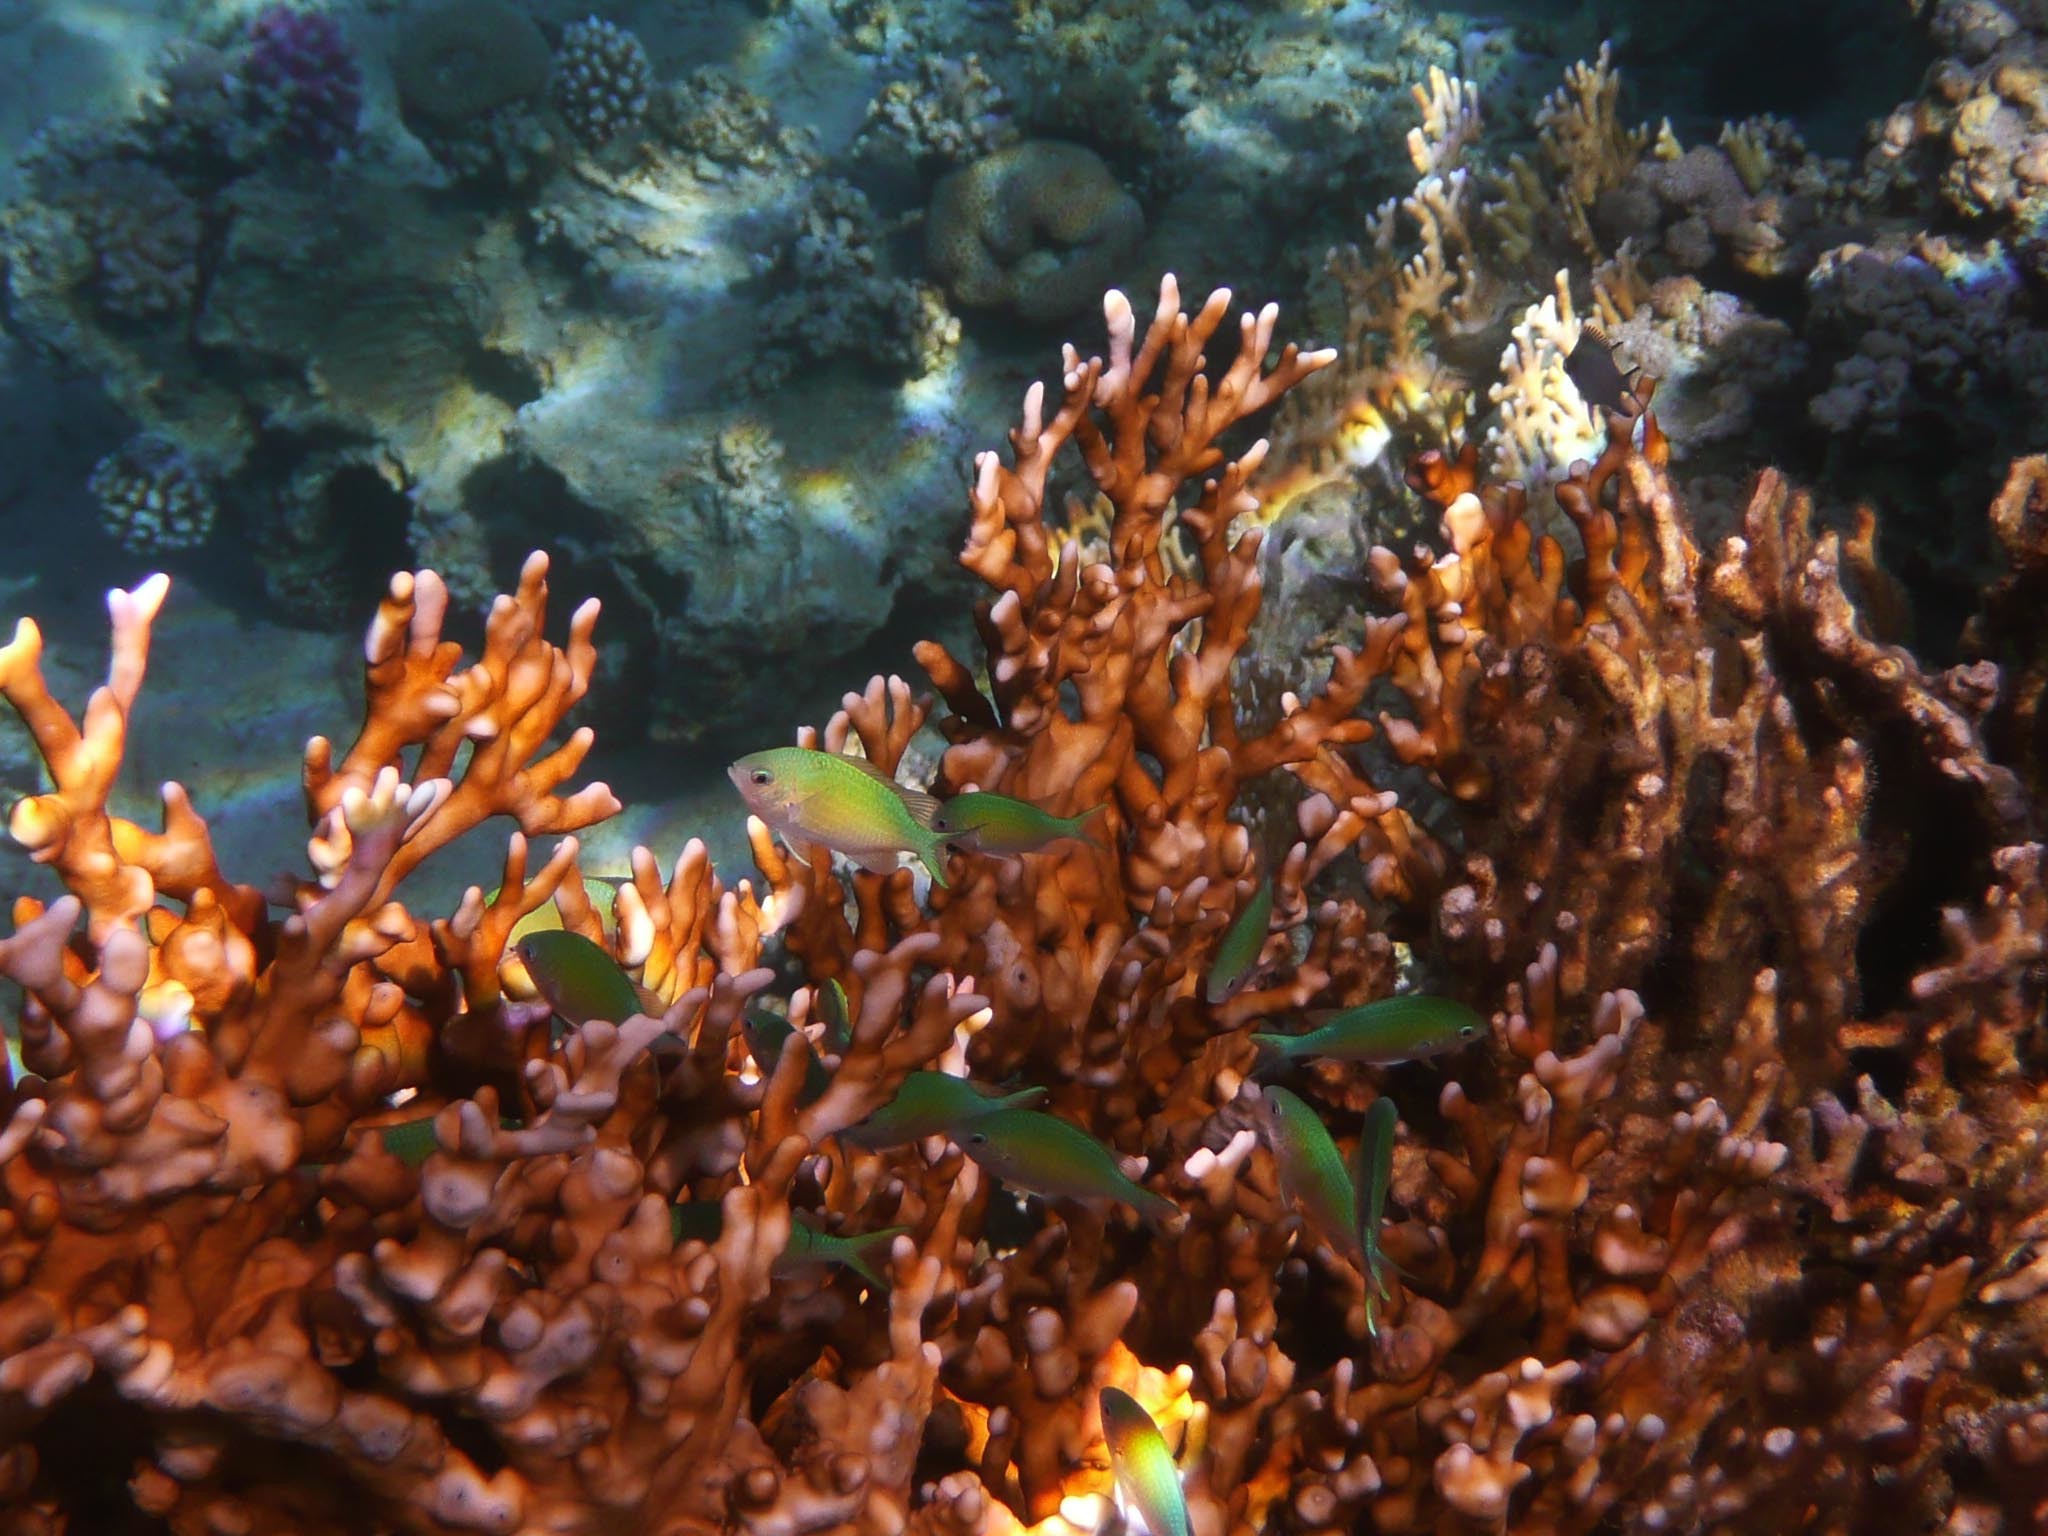
Chromis viridis (Blue-green Chromis)